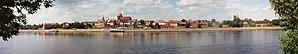
Toruń est une ville de Pologne située sur la Vistule, dans la voïvodie de Couïavie-Poméranie. Elle doit ses origines à l'ordre des chevaliers Teutoniques qui y construisit un château pour l'État teutonique au milieu du XIIIᵉ siècle, pour servir de base à la conquête et à l'évangélisation de la Prusse.